Lance Loud

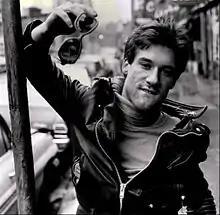
Loud in 1973

Alanson Russell "Lance" Loud (June 26, 1951 – December 22, 2001) was an American television personality, magazine columnist, and new wave rock-n-roll performer. Loud is best known for his 1973 appearance in "An American Family", a pioneer reality television series that featured his coming out, leading to his status as an icon in the gay community.